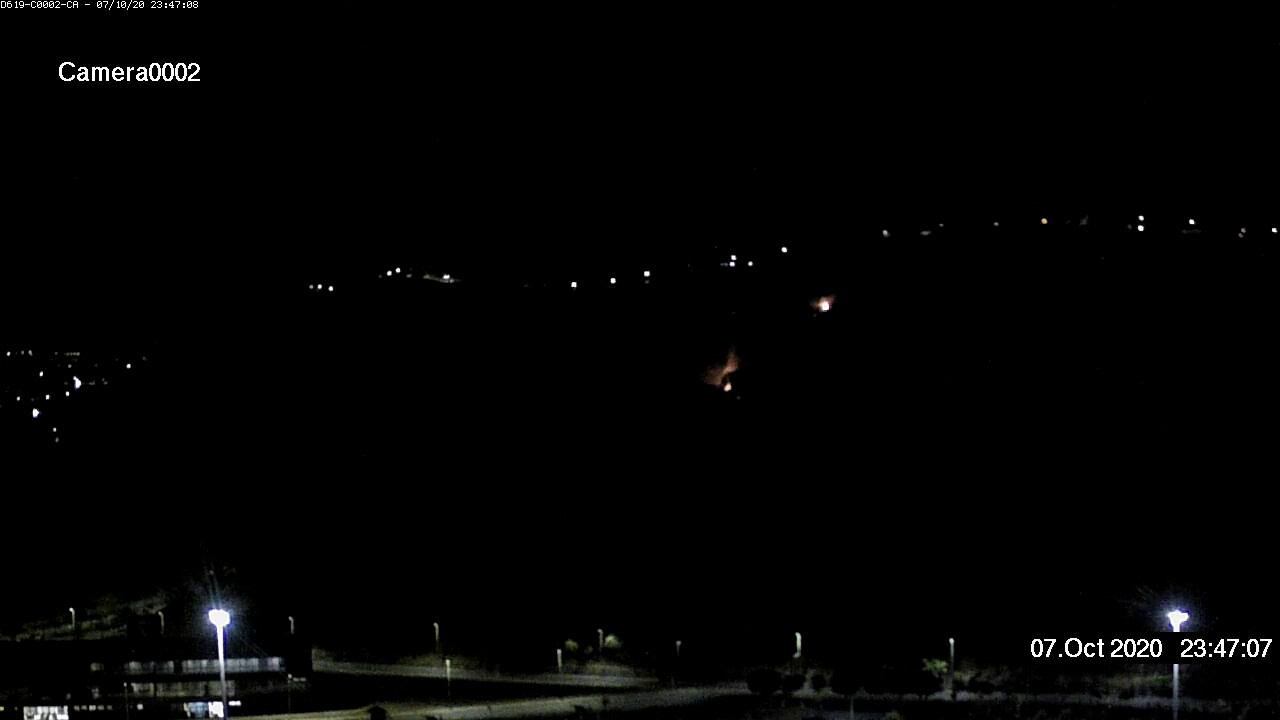
Fire: yes
Smoke: no